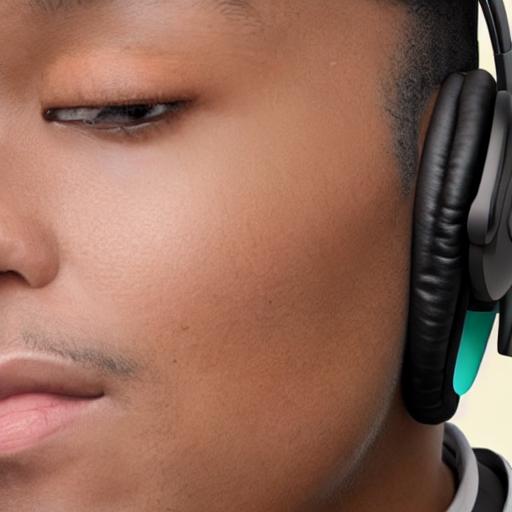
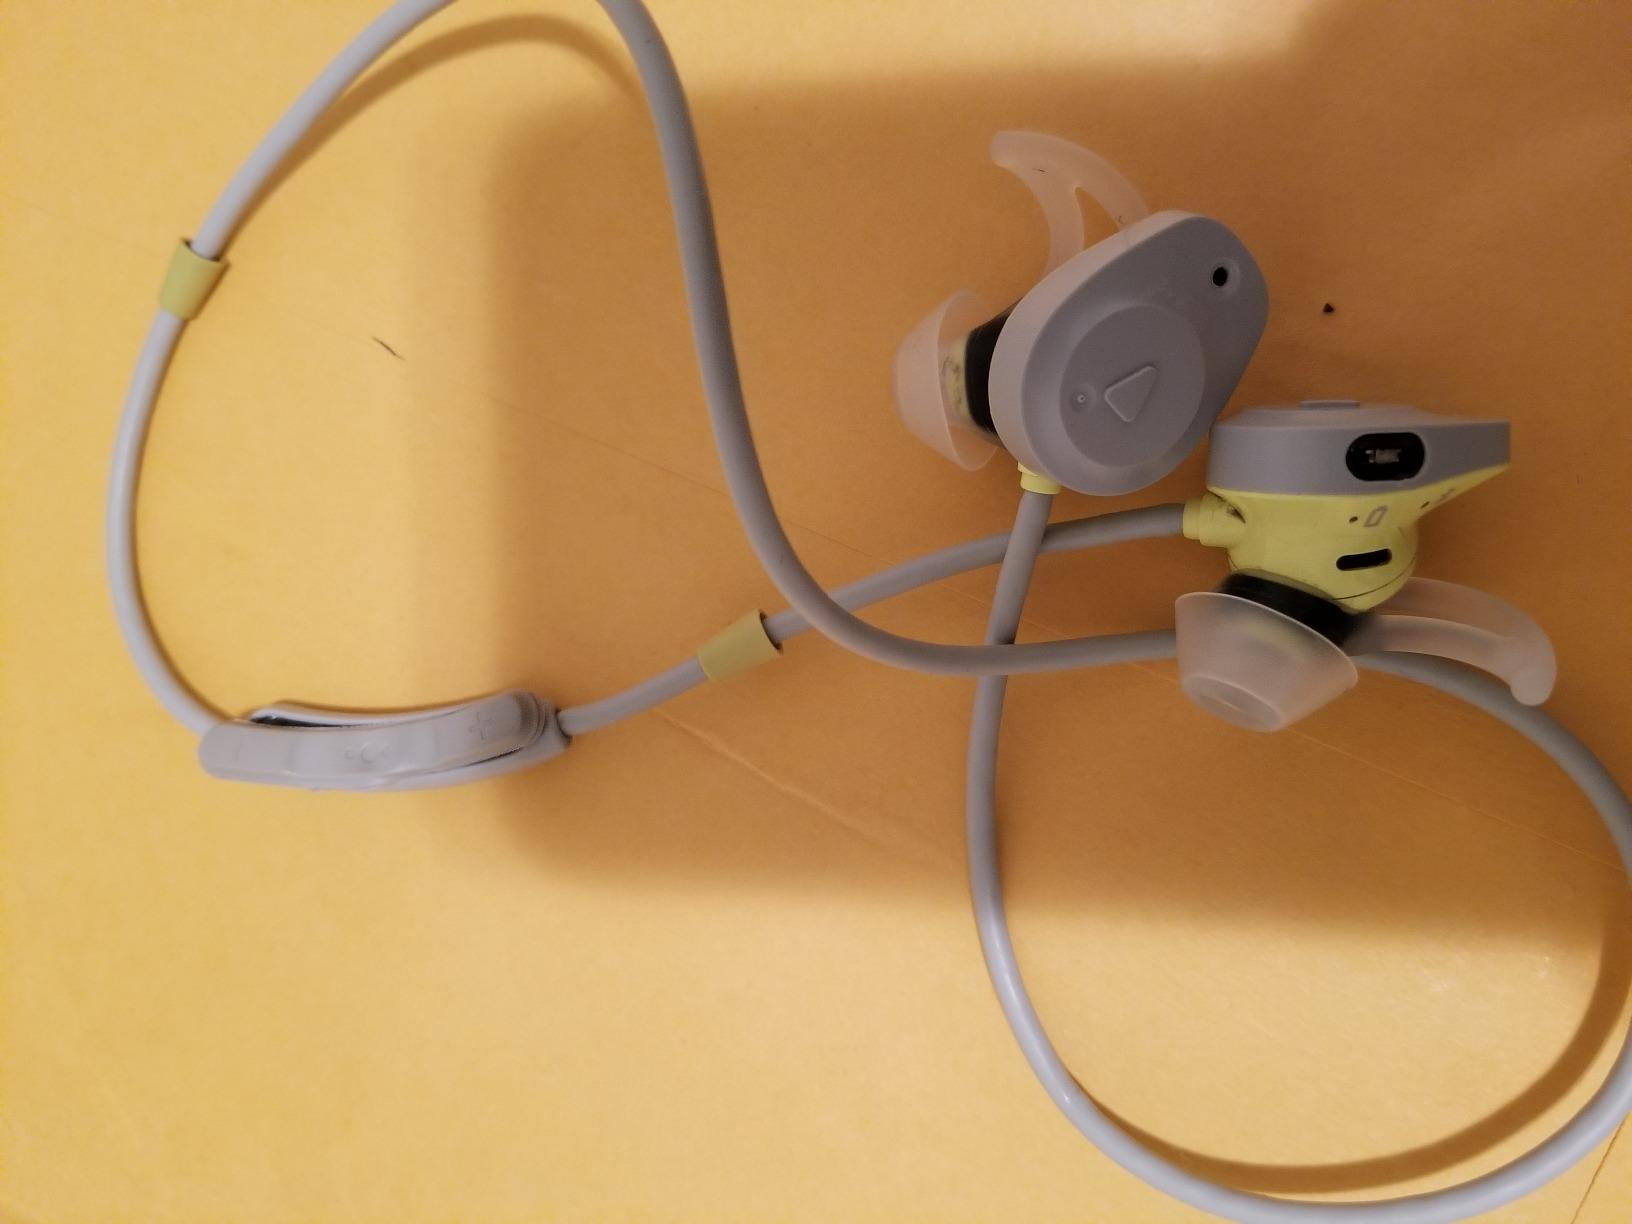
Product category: headphones
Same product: no